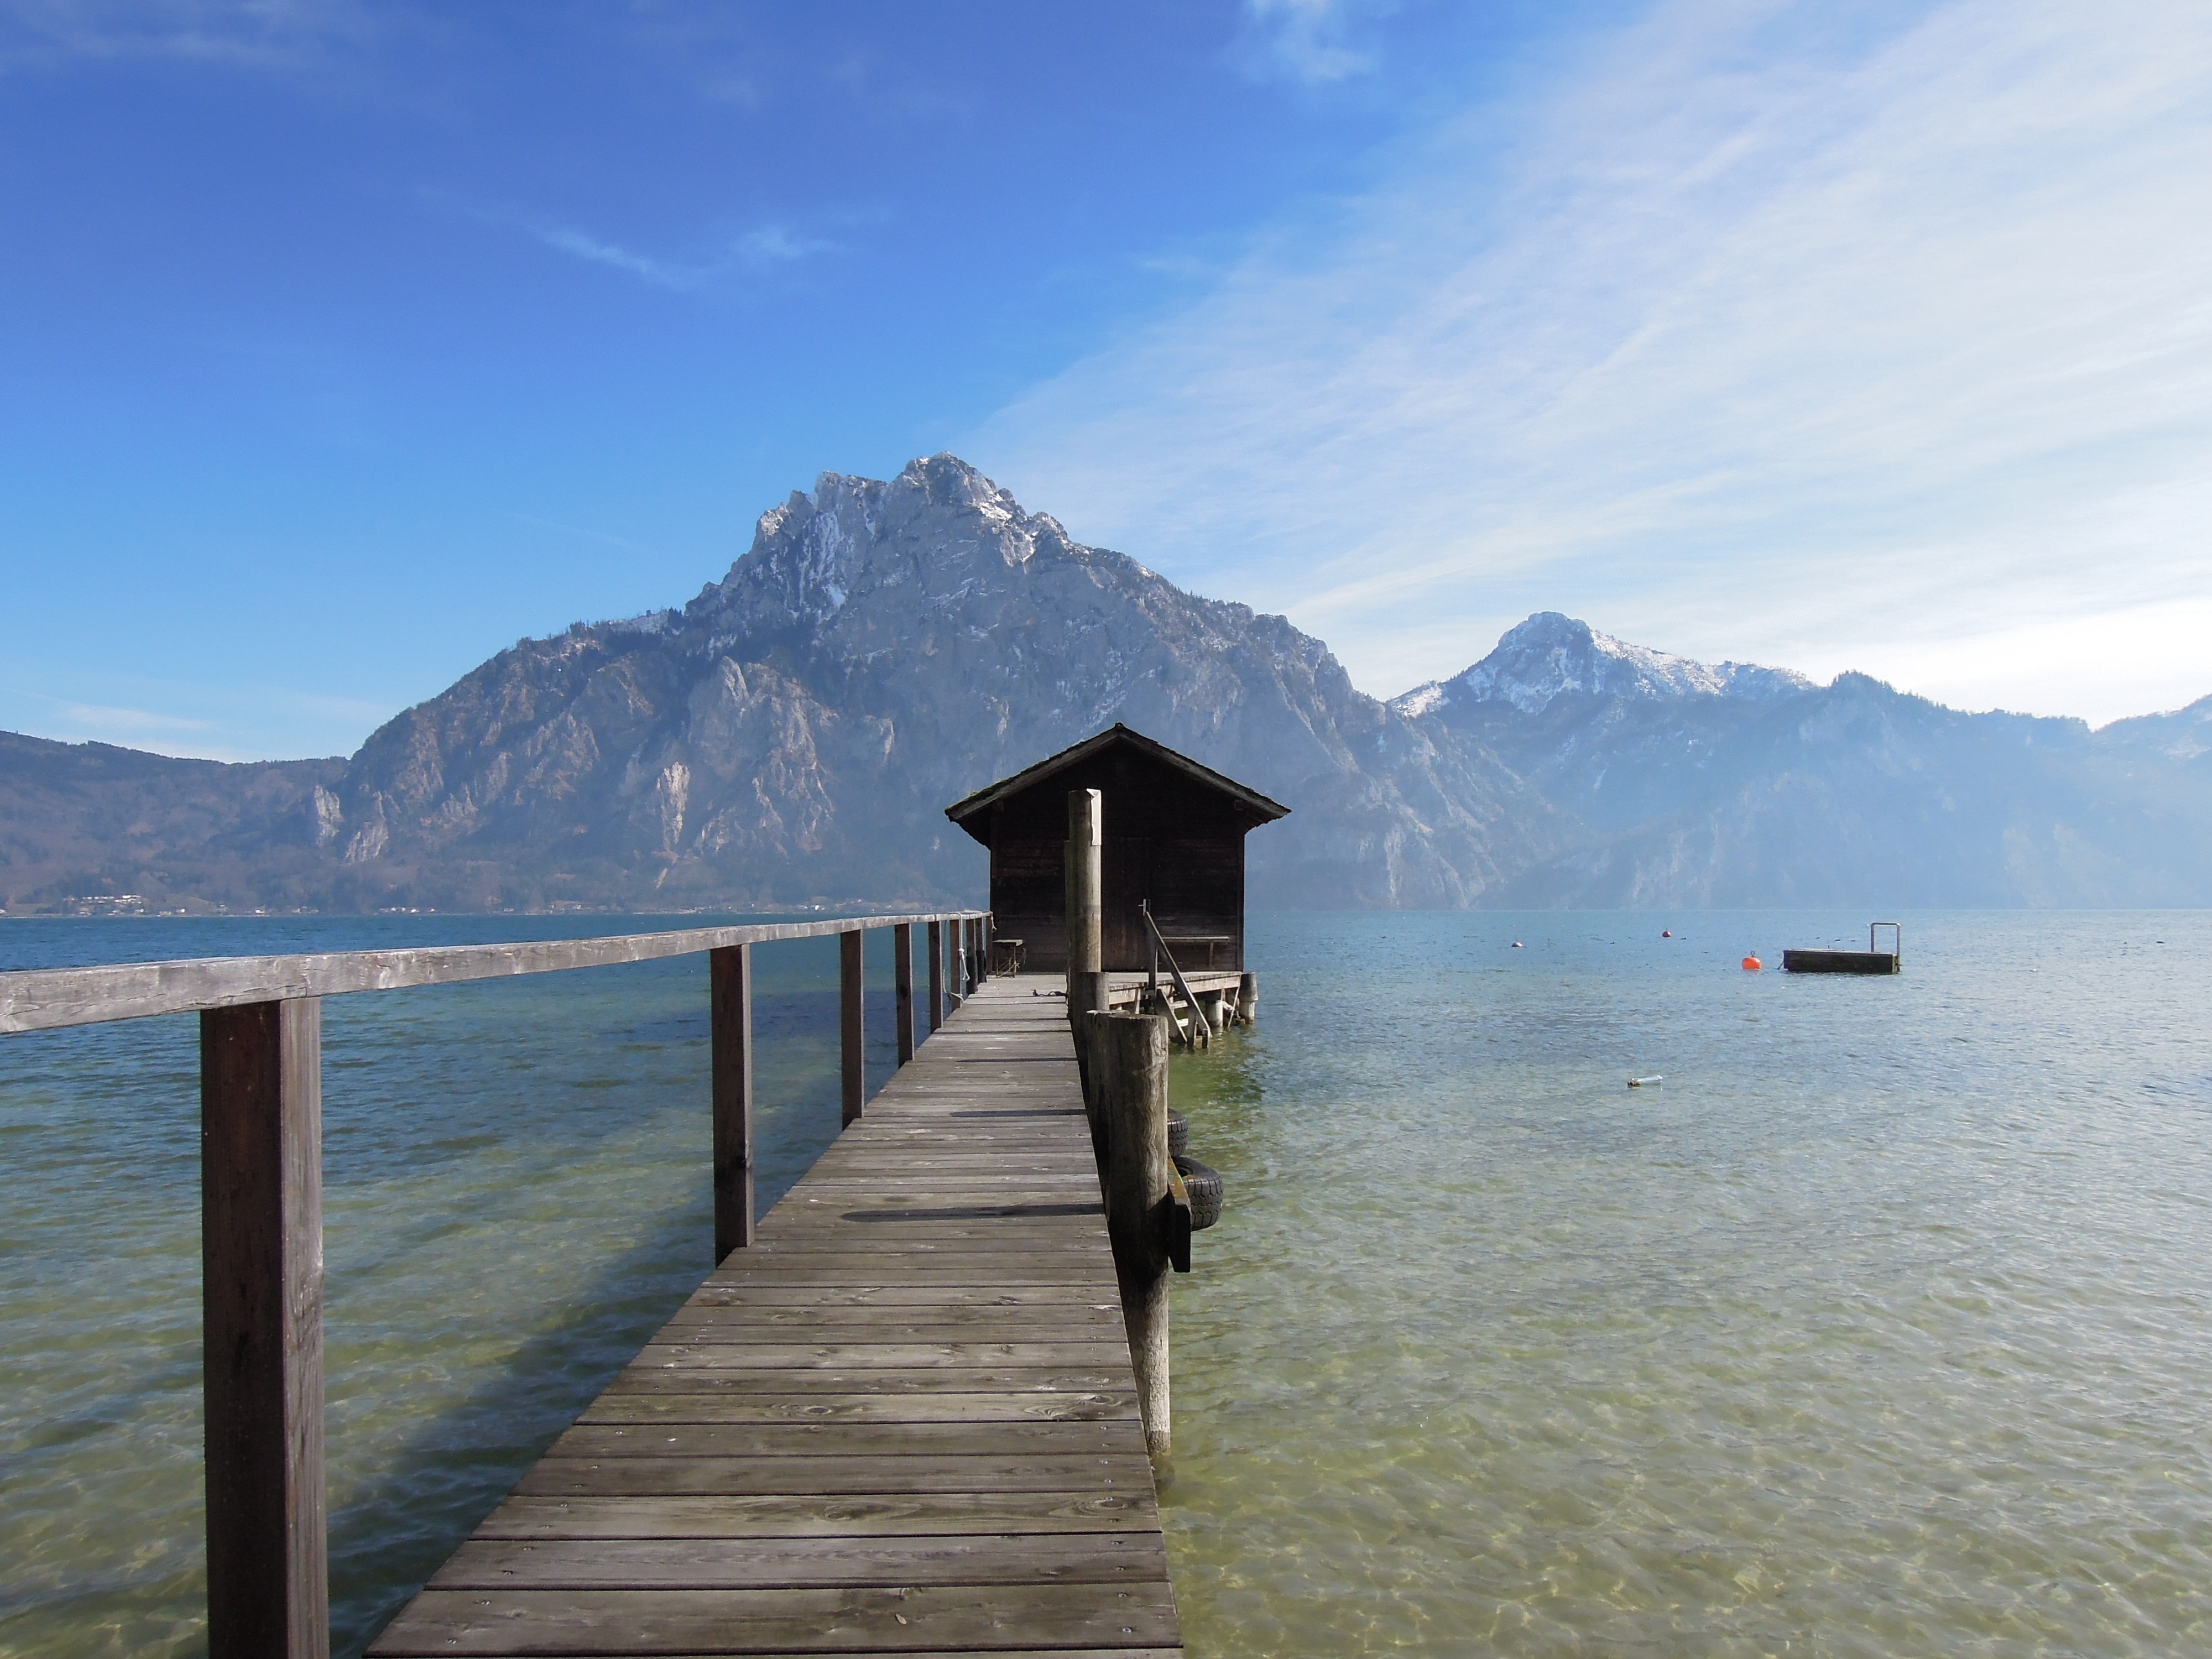
beach, sea, coast, ocean, mountain, morning, shore, lake, mountain range, vacation, bay, fjord, body of water, loch, landform